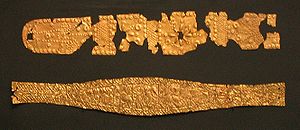
Metallurgi / Historie
Pandebånd af guld fra Thebes 750–700 f.Kr.
Metallurgi er den del af naturvidenskaben og ingeniørkunsten, hvor man undersøger fysiske og kemiske egenskaber hos metalliske grundstoffer og deres blandinger, der kaldes legeringer.